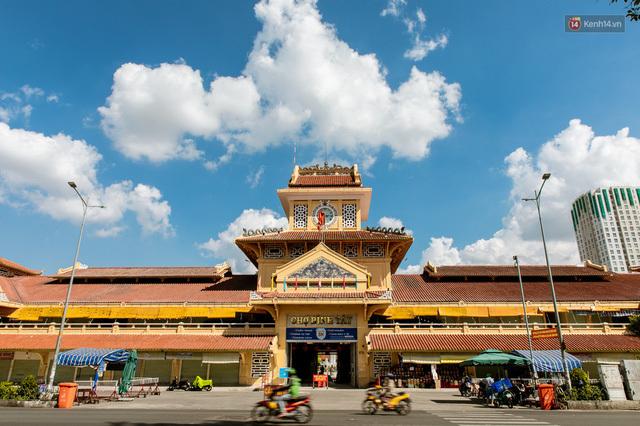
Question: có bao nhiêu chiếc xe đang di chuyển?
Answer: có hai chiếc xe đang di chuyển